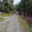
Label: road